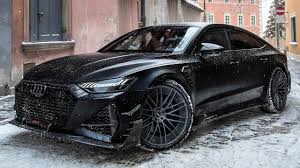
Label: noambulance